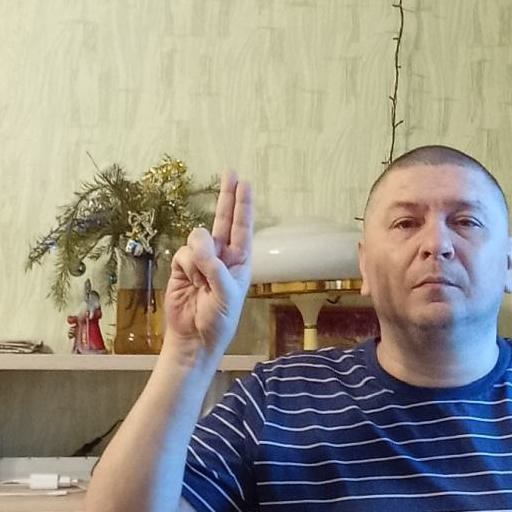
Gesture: two_up